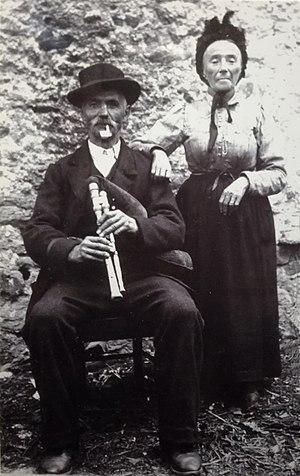
Cabretaïre et son épouse, Auriac-l’Église vers 1905 - Auvergne - France
L'Auvergne est une région culturelle et historique de France située au cœur du Massif central.